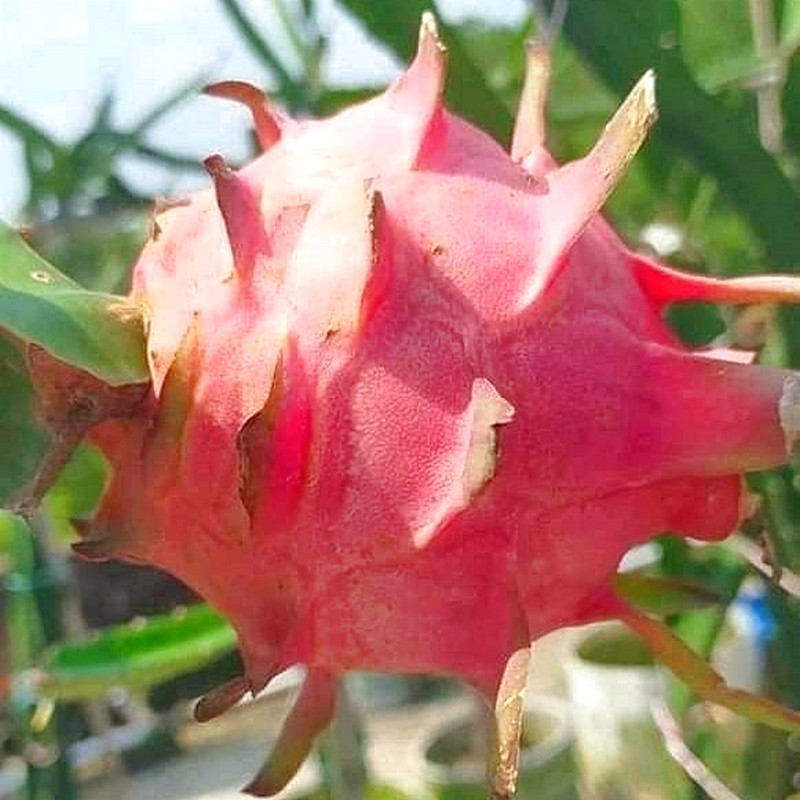
Label: Fresh Dragon Fruit